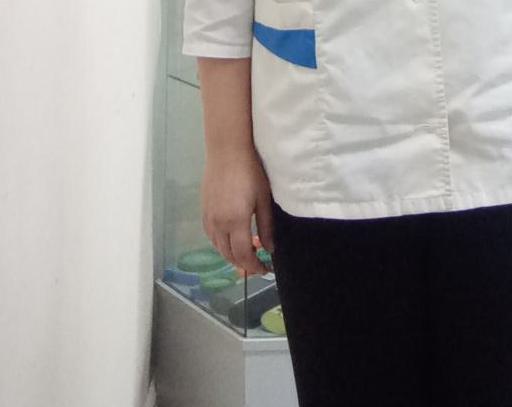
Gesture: no_gesture